Architecture of Switzerland

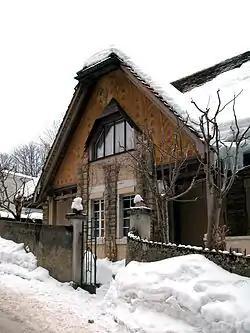
Villa Fallet, Le Corbusier's first commission, an example of Heimatstil and Art Nouveau

Art Nouveau was a style of art, architecture and decoration that was popular from the 1880s until about 1914. It was inspired by natural forms and shapes and featured whiplash lines and flowing shapes. It was a "total" art style embracing architecture, fine art, interior design, and the decorative arts, furniture, textiles, jewellery, glass and metal art, ceramics and mosaics. In French Switzerland it was known as Art Nouveau after Siegfried Bing's gallery Maison de l'Art Nouveau in Paris. In German Switzerland it was known as Jugendstil after the magazine "Jugend" in Munich, while in Italian Switzerland it was the Liberty style after the London department store Liberty & Co.